Alfred Waterhouse

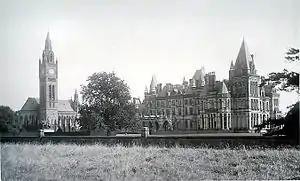
Eaton Hall (1869-83), Entrance front in 1907, demolished 1961-63 apart from the chapel, on the right is the Library wing with its own squatter tower with pyramidal roof, just visible in the middle is the porte-cochère and the elaborate French-style steeply pitched roofs with tourelles of the main building

Many of Waterhouse's commissions for educational buildings involved multi-phase development, sometimes over several decades. This is so of both the Northern universities and Oxford and Cambridge colleges. His school buildings, smaller and usually new-built were more usually built in a single phase.